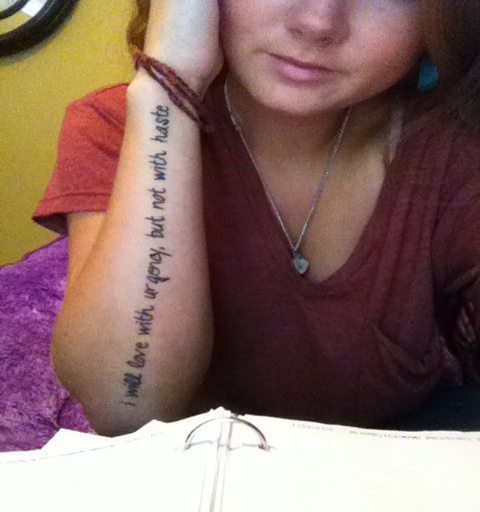
this will be my next tattoo .